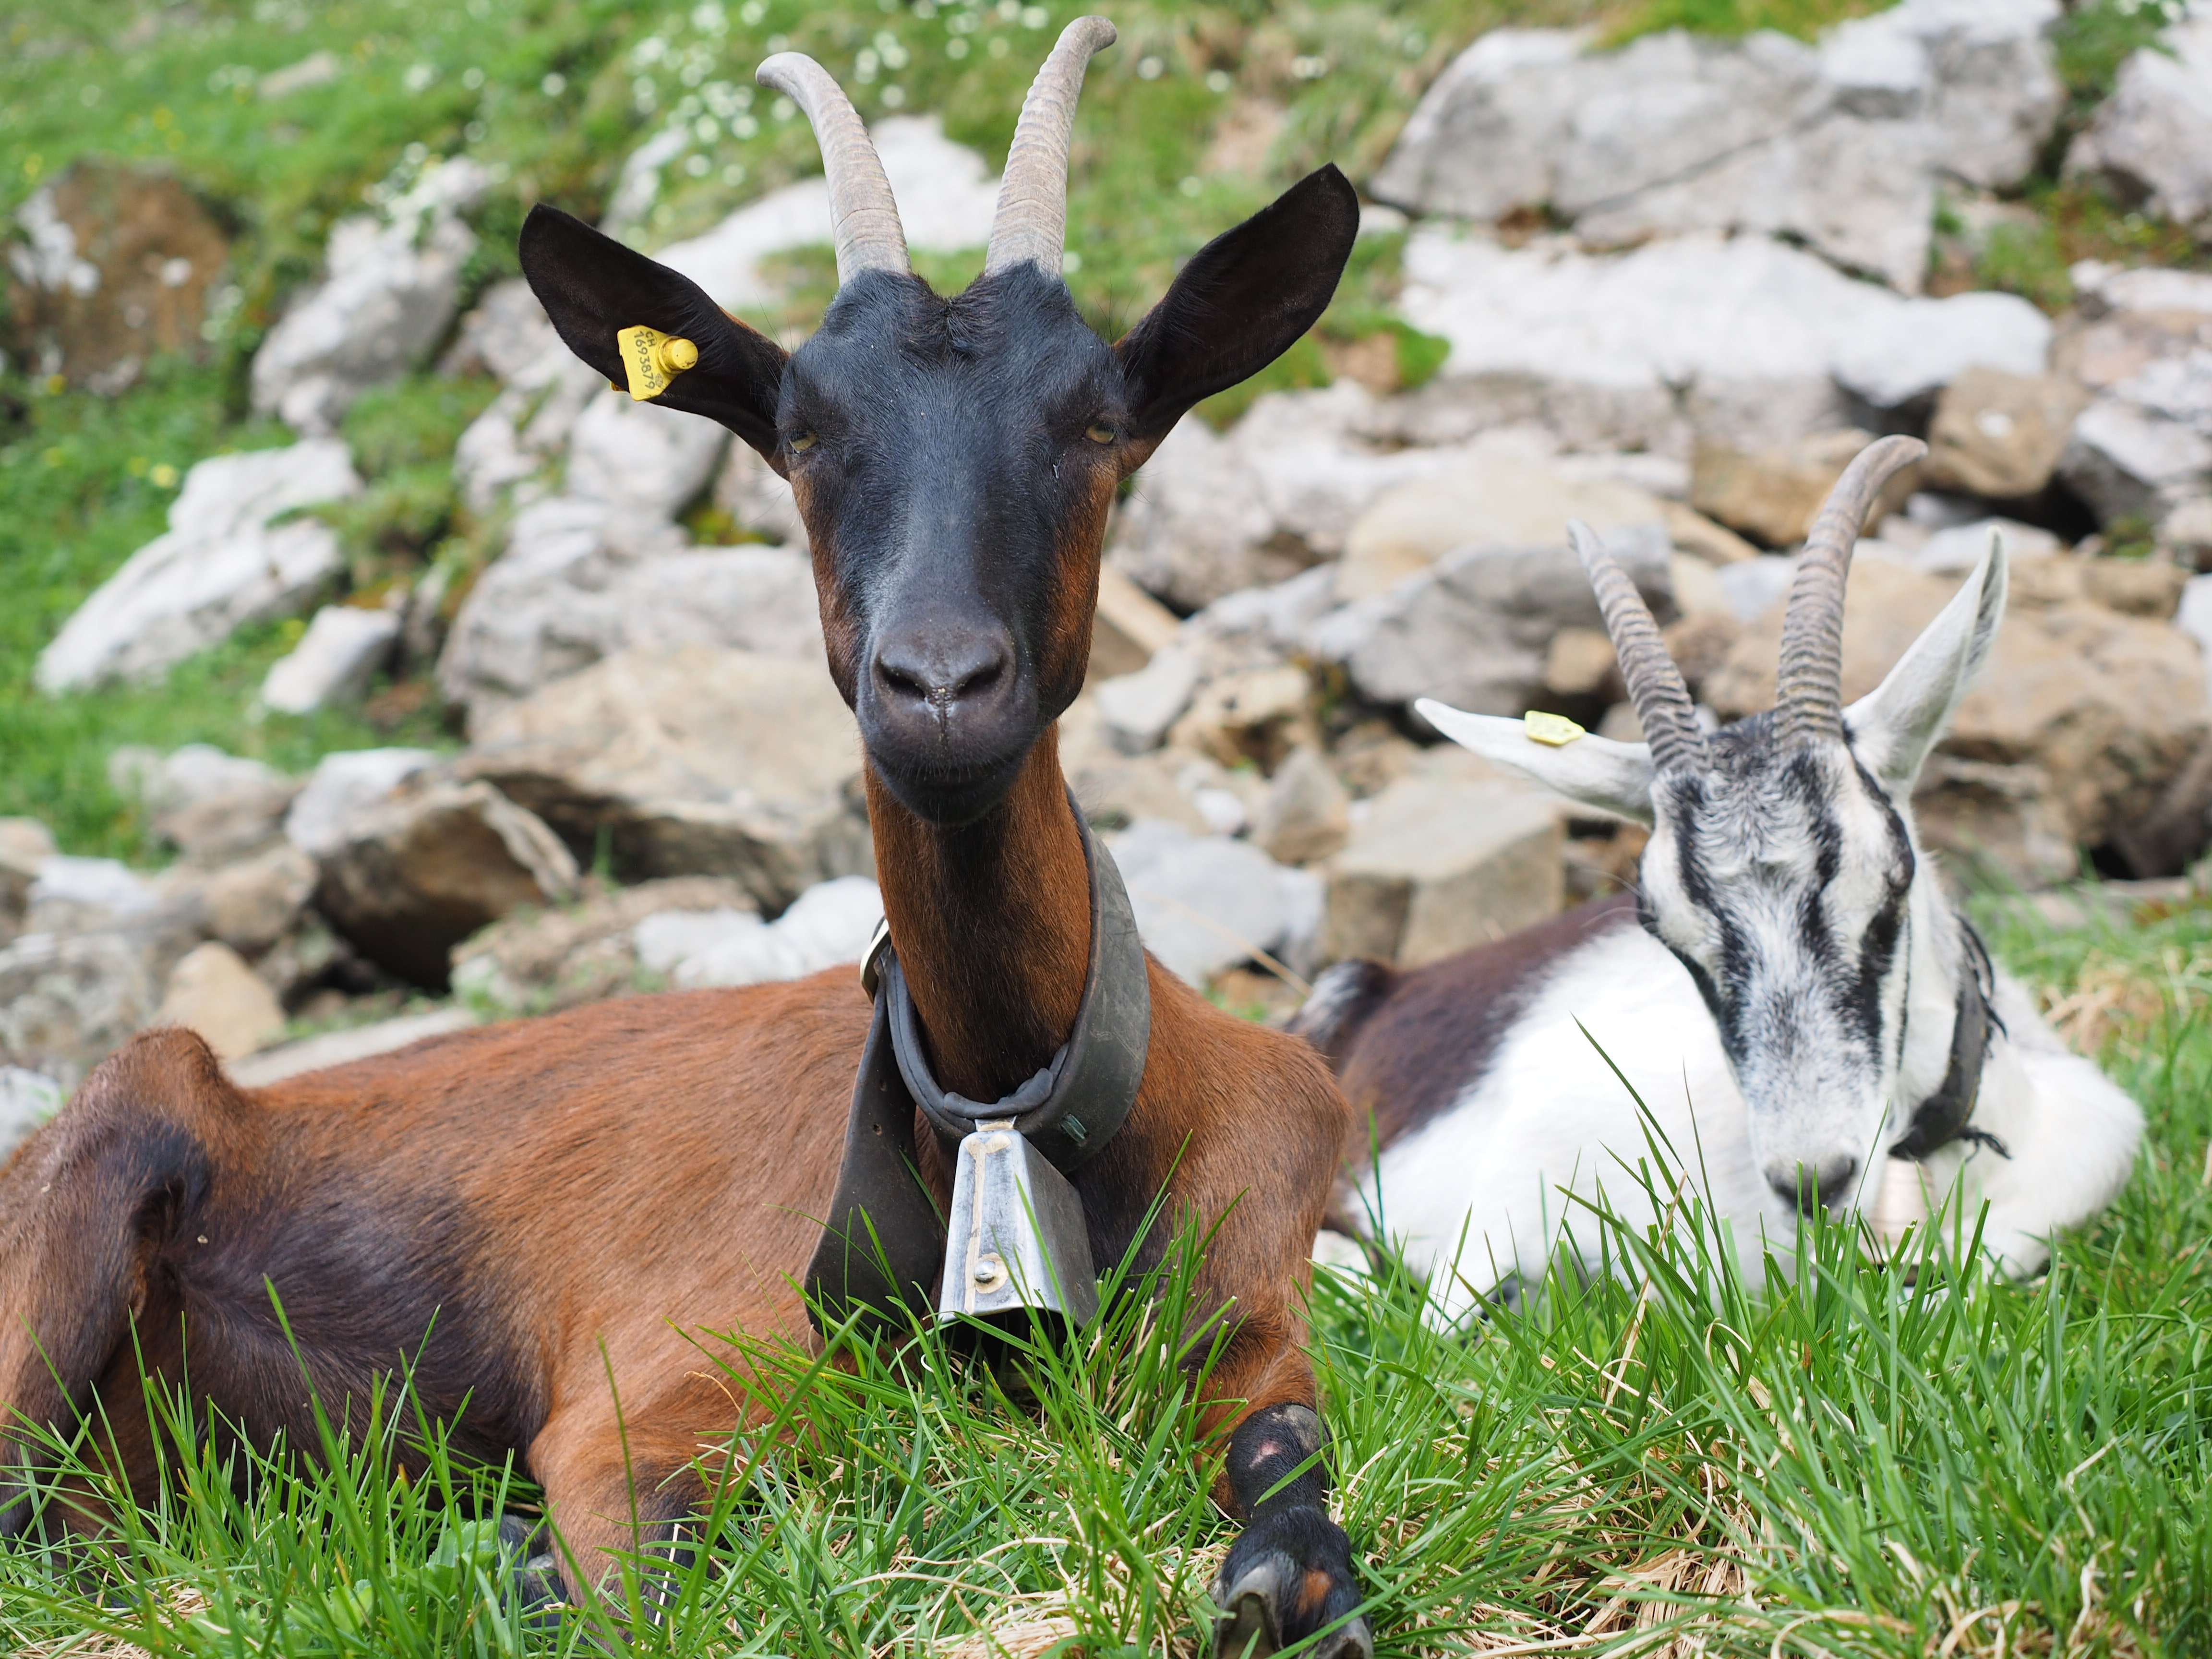
wildlife, goat, horn, pet, pasture, mammal, fauna, antelope, goats, animals, vertebrate, horns, ruminant, paarhufer, artiodactyla, horned, ruminantia, chamois, capra aegagrus hircus, bovidae, mustang horse, cow goat family